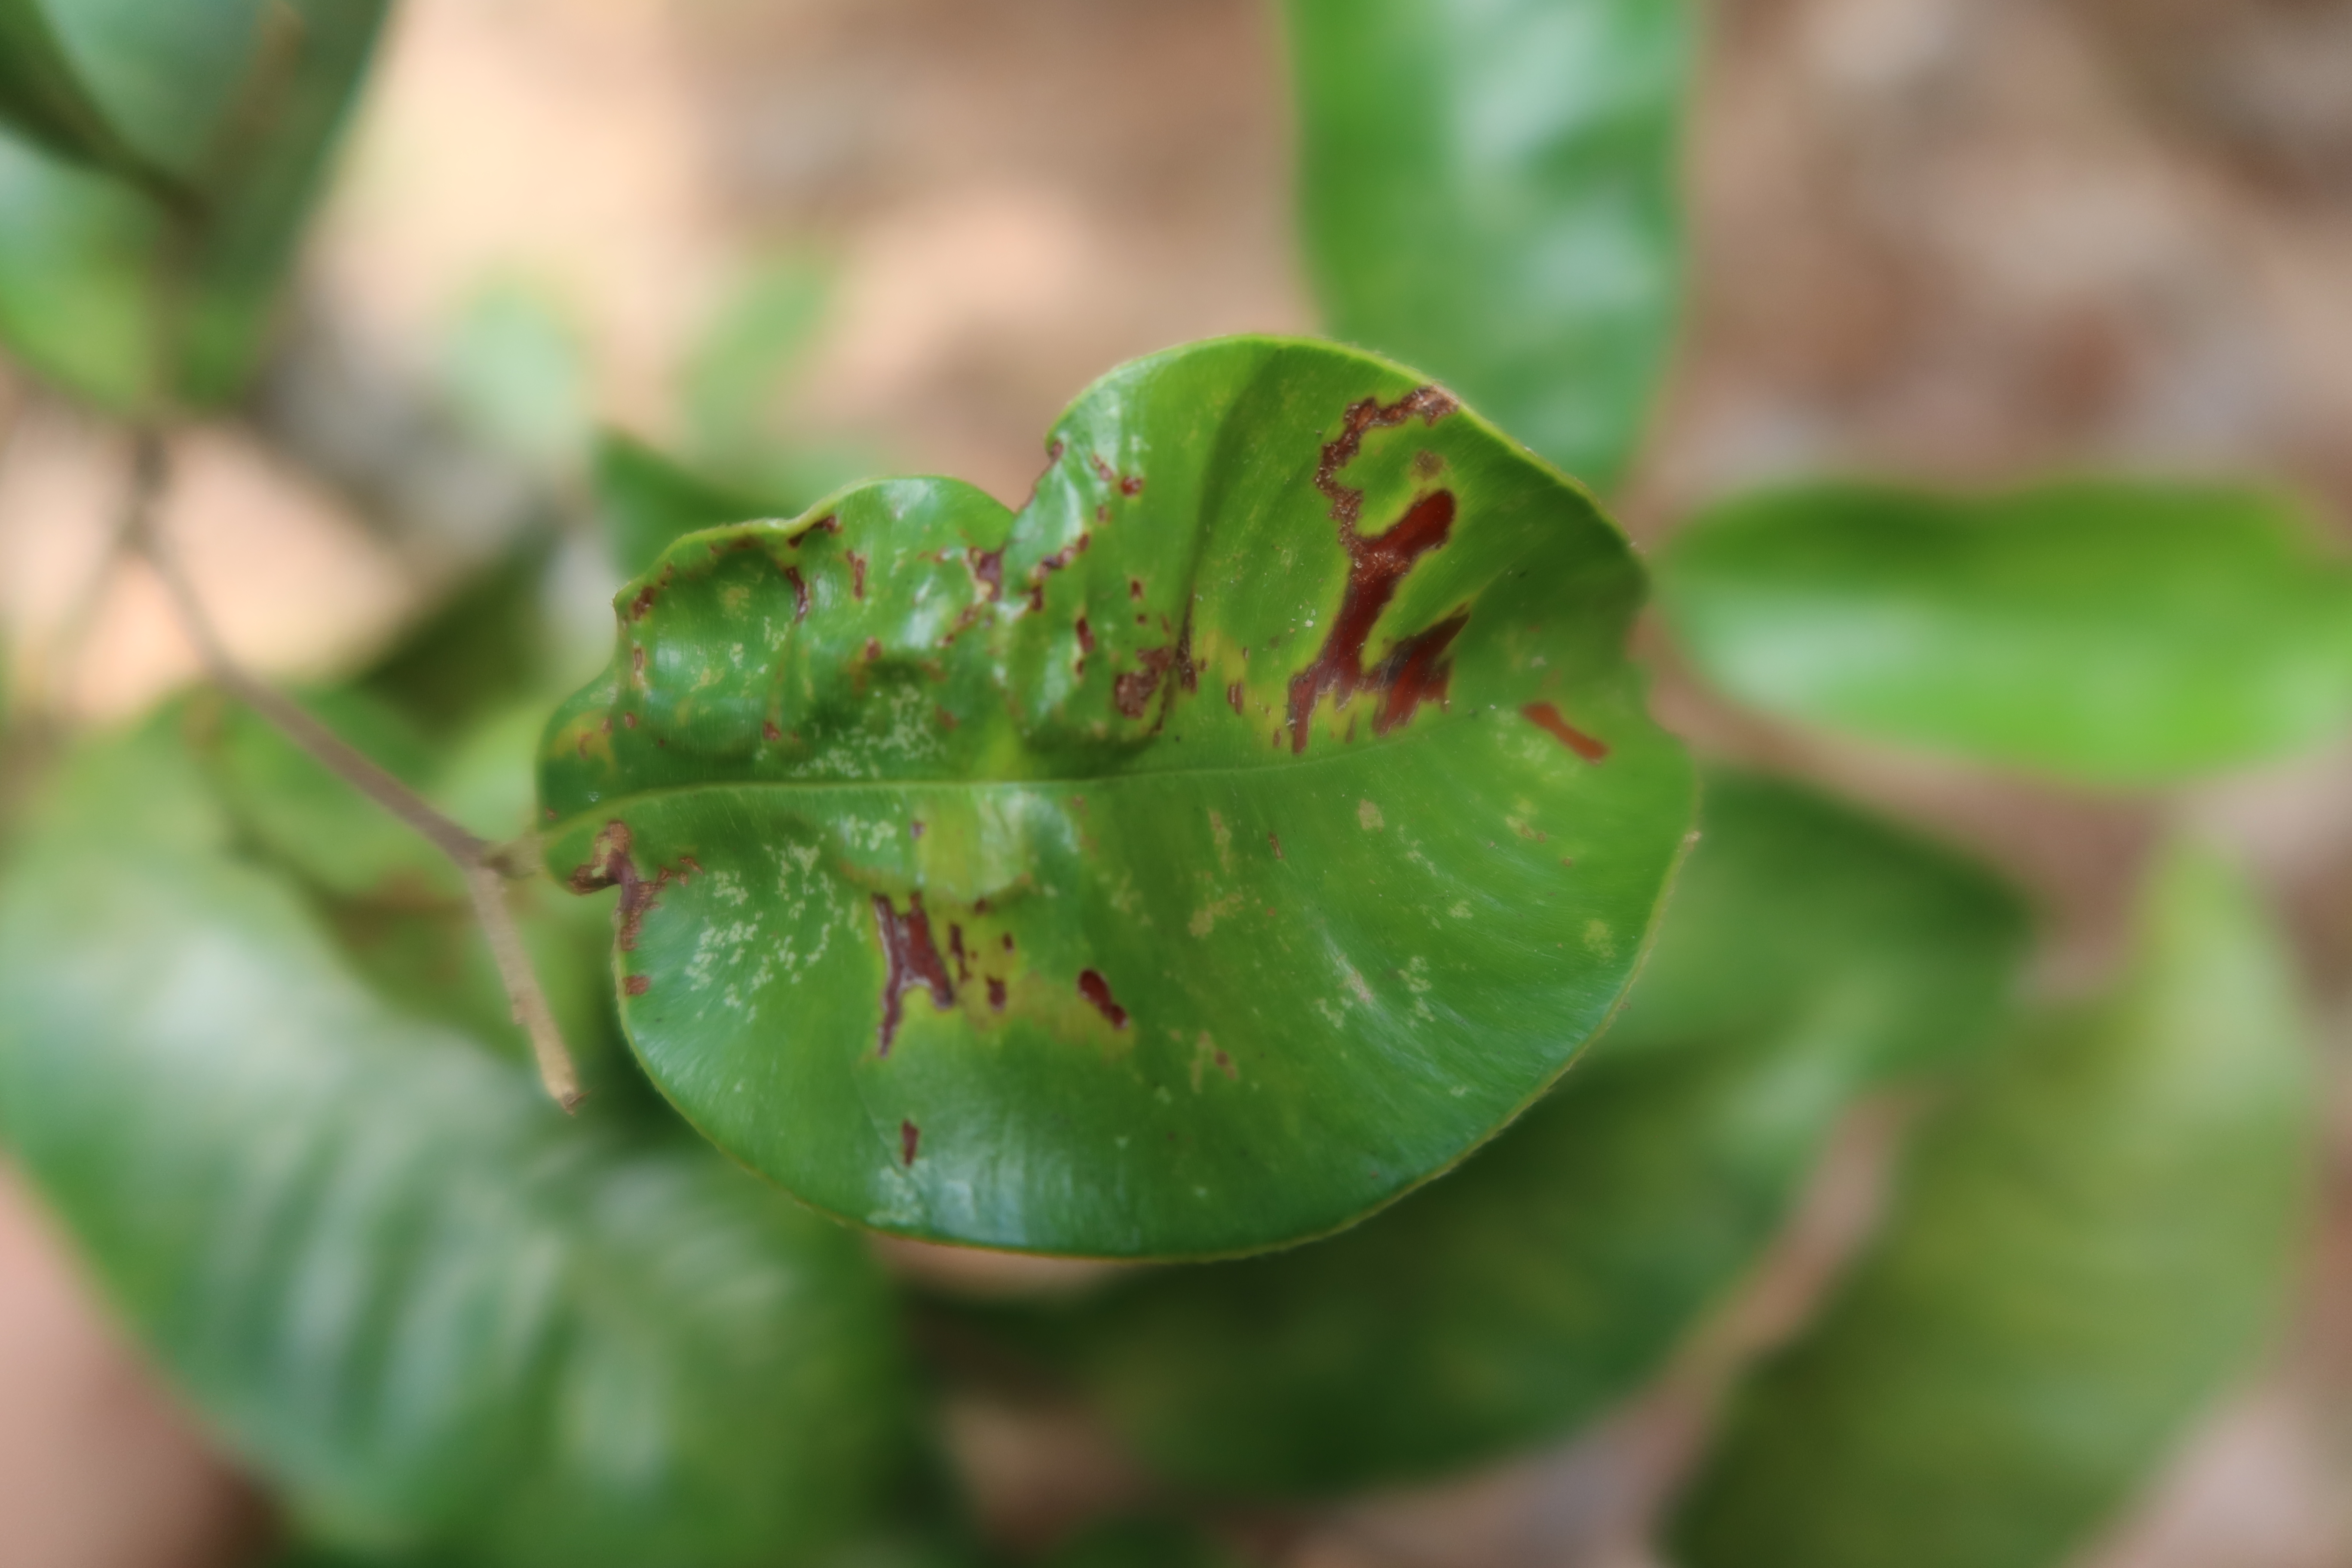
Label: Brown spots